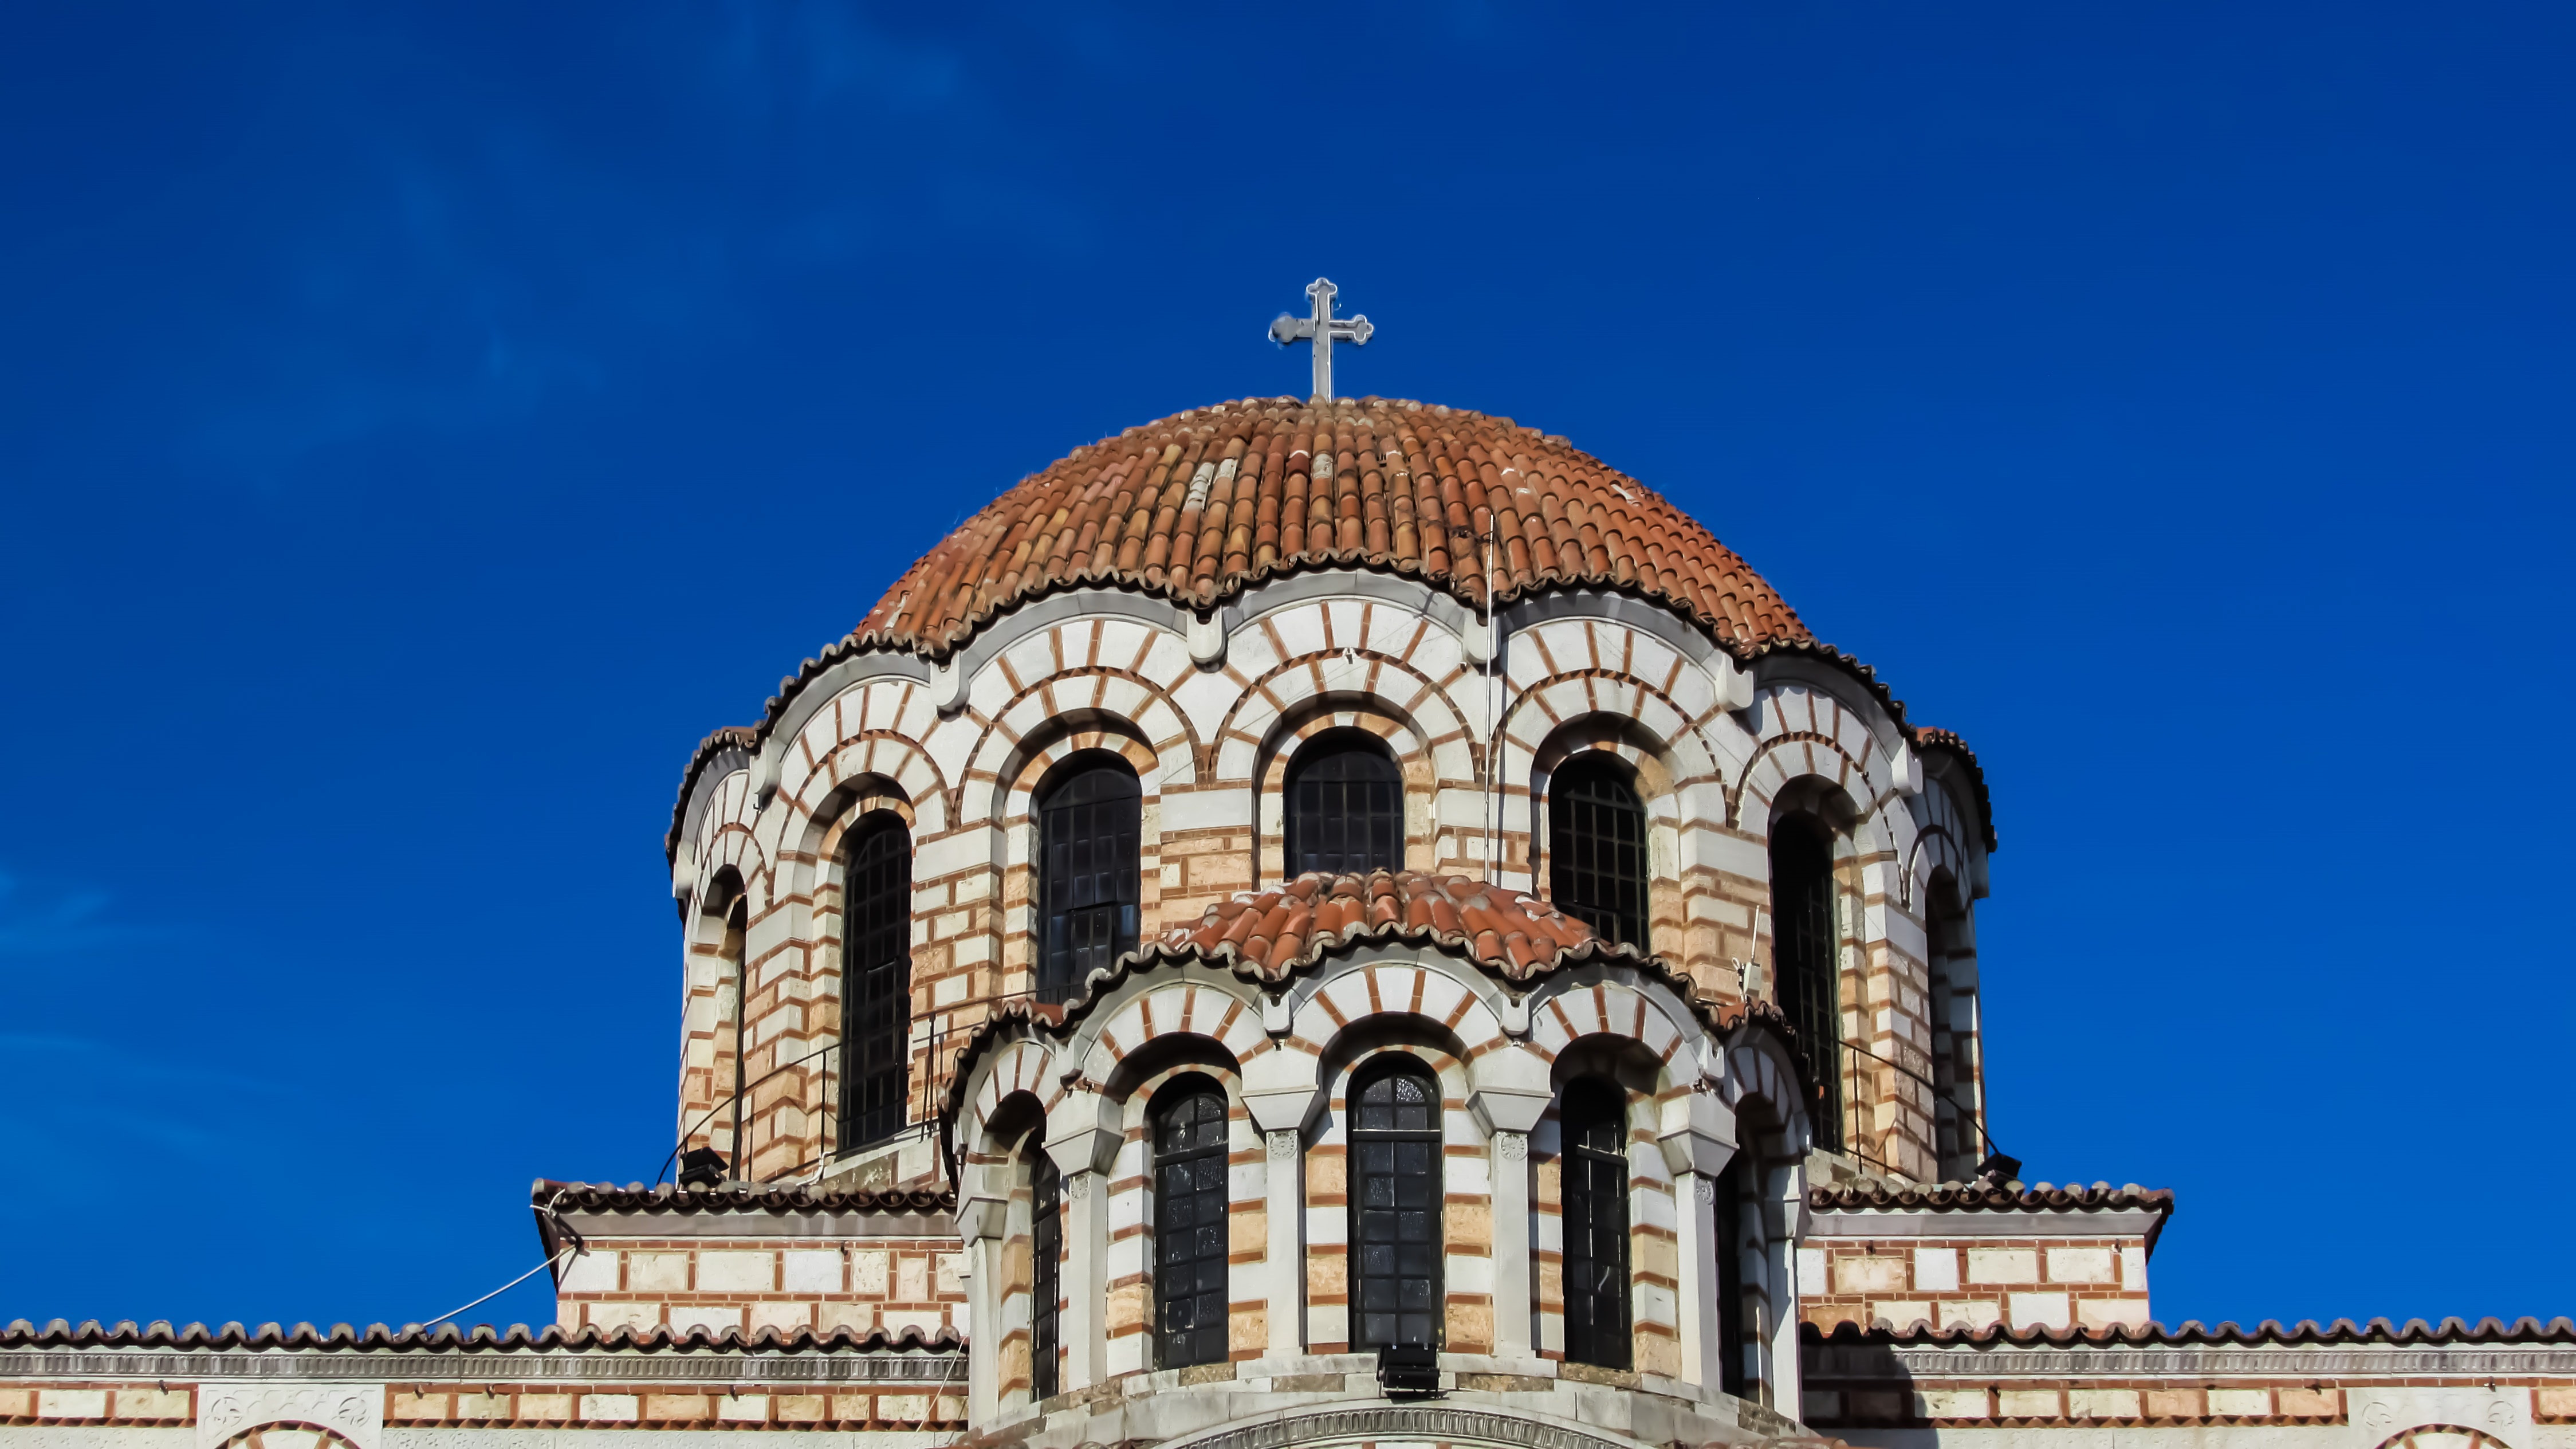
architecture, building, landmark, facade, church, cathedral, place of worship, baptistery, greece, mosque, synagogue, orthodox, basilica, dome, volos, ayios nikolaos, historic site, byzantine architecture